Origin of Hangul

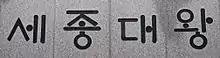
The inscription on a statue of King Sejong, illustrating the original forms of the letters. It reads , "Sejong Daewang." Note the dots on the vowels, the geometric symmetry of "s" and "j" in the first two syllables, the asymmetrical lip at the top-left of the "d" in the third, and the distinction between initial and final "ieung" in the last.

Hangul is the native script of Korea. It was created in the mid fifteenth century by King Sejong, as both a complement and an alternative to the logographic Sino-Korean "Hanja". Initially denounced by the educated class as "eonmun" (vernacular writing), it only became the primary Korean script following independence from Japan in the mid-20th century.